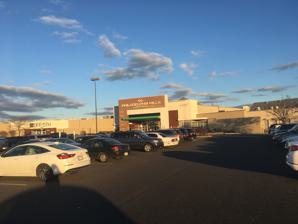
Building: Philadelphia Mills
Country: United States of America
Year built: 1989
Shopping mall in Pennsylvania, United States Franklin Mall Entrance to Philadelphia Mills Location Philadelphia, Pennsylvania , United States Coordinates 40°05′13″N 74°57′42″W / 40.087°N 74.9616°W / 40.087; -74.9616 Opening date May 11, 1989 ; 35 years ago ( May 11, 1989 ) Previous names Franklin Mills (1989–2014) Philadelphia Mills (2014–2024) Developer Mills Corporation Management Jones Lang LaSalle Owner Jones Lang LaSalle No. of stores and services 92 (as of 2024) No. of anchor tenants 13 (9 open, 4 vacant) Total retail floor area 1,603,000 square feet (148,900 m 2 ) No. of floors 1 (2 in Burlington) Parking Parking lot Public transit access SEPTA bus: 20 , 50 , 67 , 84 , 129 , 130 Website shopfranklinmall .com Franklin Mall (formerly Philadelphia Mills and still referred to as Franklin Mills ) is an enclosed shopping mall in Northeast Philadelphia , bordering Bensalem in Bucks County and 15 miles (24 km) from Center City . Originally named for Benjamin Franklin , the mall is home to 125 stores, a vacant movie theater , a food court , and seven theme restaurants and was visited by an estimated 18 million people in 2006. The anchor stores are Dave & Buster's , Forever 21 , Urban Planet, Saks Fifth Avenue , Marshalls , HomeGoods , Walmart , Burlington , and Turn 7 Liquidators. Four vacant anchor stores once housed American Freight , AMC Theatres , Phar-Mor and Modell's Sporting Goods . Opened in 1989, Franklin Mills was the second built and formerly owned by the Mills Corporation and was managed by the Simon Property Group until September 2024. Along with the King of Prussia mall , Simon had control of Pennsylvania's two largest malls. On September 16, 2014, Simon Property Group renamed the mall from Franklin Mills to Philadelphia Mills. With 92 stores still open as of late 2024, Franklin Mall is the second largest shopping mall in Pennsylvania . The mall’s new owner, Jones Lang LaSalle (JLL), renamed the mall from Philadelphia Mills to Franklin Mall in late 2024. Location The Franklin Mall site was formerly home to Liberty Bell Park Racetrack . It is located about a mile west of Interstate 95 , at the intersection of Woodhaven Road (Pennsylvania Route 63) and Knights Road. Branding and design Interior view of Philadelphia Mills, 2016 Franklin Mall is designed in the shape of a thunderbolt in commemoration of Benjamin Franklin 's kite-and-key experiment. The mall's former logo, when it was called Franklin Mills, included a red kite with a lightning bolt on the right side and the string ending on the letter "A" of "FRANKLIN". The mall is separated by its four Neighborhoods: Red, Blue, Yellow, and Green, and has six main entries including its neighborhood color entries, plus Aqua at the Grand Court and the Orange entry in its Green Neighborhood near the former Steve & Barry's. The mall is the first Mills mall to have two food courts. "Cafe Court", at Red Neighborhood 1, is anchored by GAP. "Cafe Freedom", a larger food court at Green Neighborhood 4, was, as of early 2016, renamed "Dining Pavilion" and has undergone renovations. The mall once had graphics, usually hanging from the ceiling, but in the later years, they were removed. The mall also previously had two video courts; one was removed in the 2000s, and another one which was removed in August 2014. From the mall's opening until 2012, an animatronic likeness of Benjamin Franklin's face hung from the ceiling at the Grand Court between Neighborhoods Blue & Yellow, which would announce the time hourly. Almost all main mall entries have a graphic at its entry. Throughout the mall, there were several sets of projection TVs hanging from the ceiling known as "Mills TV", showing video loops of music videos and advertisements. As of the early 2010s however, they were replaced by double-faced Daktronics LED boards. The 1,600,000-square-foot (150,000 m 2 ) mall consists primarily of factory outlet stores. As of early 2021, the surviving major anchor tenants included Marshalls and Burlington . When the mall first opened in 1989, the original anchors were JCPenney Outlet , Sears Outlet , Ports of the World , 49th St Galleria, Reading China and Glass, and Phar-Mor . Over time, the Ports was re-branded as Boscov's , and was later replaced by Steve & Barry's , and then Walmart. Reading China & Glass closed and its building was split between Marshalls and OfficeMax . Sears Outlet left the mall for the first time and was replaced by General Cinema , itself acquired by AMC Theatres (closed 2025). OfficeMax later left the mall, and Sears Outlet returned taking the OfficeMax space. On December 15, 2011, it was announced that JCPenney would be returning to the mall as a department store, in its original location; the outlet store had been closed as part of a nationwide realignment by the retailer of all its outlet stores. On March 17, 2017, JCPenney announced that its store would be closing as part of a plan to close 138 stores nationwide; the store closed on July 31, 2017. The former JCPenney store is now occupied by Turn 7 Liquidators as of October 2021. As of September 2020, Sears Outlet rebranded as American Freight , which closed in late 2024. Potential ownership change and future redevelopment Simon Property Group is looking to cede the mall to its debtholders due to a $278.2M loan that was due in June 2024. Simon still owes $258.5M to its debtors, and the remaining loan amount has gone into special servicing. In 2023, the mall had a reported net operating income of $10.3M, the lowest it has ever been under Simon's ownership. Additionally, the property was recently appraised by the City of Philadelphia, and its value is only $101 million, a major decrease from its 2007 assessment of $370 million at the time of the Mills Corporation portfolio acquisition. Entrance with Simon branding removed In addition, all Simon branding and insignia (including the Simon logo and the 'A Simon Center' catchphrase) has been removed from all exterior signs and entrances, which further points to a change in the property's ownership. In January 2025, the AMC movie theater was closed permanently without any notice to the consumers. Notable incidents On Black Friday 2013 at around 2:30 AM, a fight broke out in the mall involving a taser gun and two women. Nobody was injured however the two were kicked out of the mall shortly after security broke up the fight. In late 2016 in the wake of violent flash mobs happening around the country, one of them occurred in the mall on December 27, 2016 when a group of around 30 teens flash mobbed and started fights in the food court, reportedly attacking a police officer. Four teens ended up getting arrested. In May 2020, in the wake of the George Floyd protests , police surrounded the areas of the mall and barricading it to prevent any looting or raids after it was learned that a group of people were planning to raid the mall. During early 2021, two shootings occurred in the mall. One of them occurred on February 7, 2021 when a 21 year old man was shot in the neck at around noon. The cause of the shooting was unknown and the victim was reported to be in "stable condition" after being taken to a local hospital. Another one occurred on March 29, 2021 when a fight broke out in the mall's "Dining Pavilion" food court which resulted in a shooting, killing one person. The mall was placed on lockdown following the shooting. The stepson of a local detective was killed. References